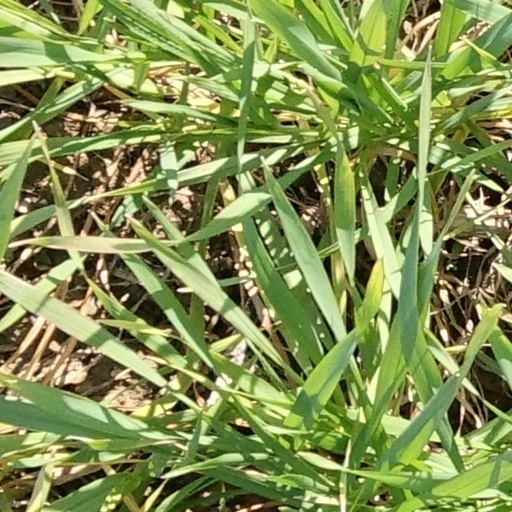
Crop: wheat